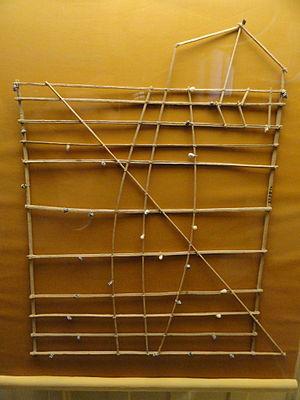
Cette liste des ports antiques a pour objectif de recenser l'ensemble des ports de l'Antiquité présentant de notables vestiges, en renvoyant autant que possible aux articles détaillés existant sur Wikipedia. Ils sont classés par pays du pourtour méditerranéen et par origine culturelle. Certains de ces ports sont encore en activité ; d'autres sont envasés ou ensablés, parfois loin à l'intérieur des terres ou, au contraire, submergés.
L'Océanie est un ensemble géographique dont les frontières sont discutées, mais qui regroupe généralement l'Australie, la Nouvelle-Guinée, la Mélanésie, la Micronésie et la Polynésie.
La figure de la Terre dans l'Antiquité désigne la perception qu'avaient les différentes civilisations de cette époque, son mode de conception et son évolution tant régionale que temporelle, fonction notamment des mythes dont elle hérite ainsi que de l'évolution scientifique et religieuse des différentes sociétés.